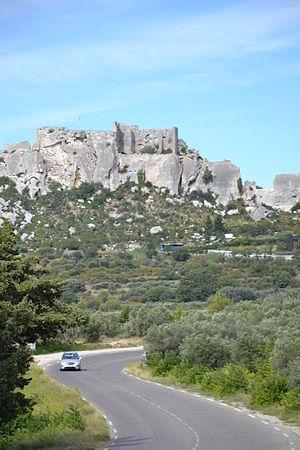
Château (Classé) This building is indexed in the Base Mérimée, a database of architectural heritage maintained by the French Ministry of Culture,